Heidelberg Commando

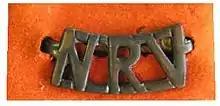
UDF era National Reserve of Volunteers shoulder tab

At 05:00 on 12 March 1922, the Union Defence Force (UDF) attacked Benoni. The objectives was to defeat striking commandos at a steel factory and then move into the rest of the town. The Government forces commenced their attack at 11:00 and immediately came under heavy fire. The attack on the steel factory was supported by artillery fire from two positions, which contributed to the striker commandos being dislodged. The attack then continued along Main Reef Road. Commandant. P. Botha and a portion of the Standerton East Commando joined the fight at 16:00. The attack was called off at 17:00 in order to reorganize and consolidate positions before dark. Ammunition and arms arrived later that night and was distributed. The reinforcements consisted of the rest of the Standerton East Commando, the Blesbokspruit Commando (Standerton), the Heidelberg Commando, the Hoogveld Commando (Heidelberg), the Roodekoppe Commando (Standerton), and the Standerton West Commando. The attack continued on 13 March. The operation went according to plan and the besieged police and Permanent Force was relieved. An instruction was subsequently issued to arrest all male residents of Benoni.